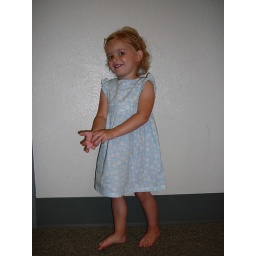
Posing in her blue dress